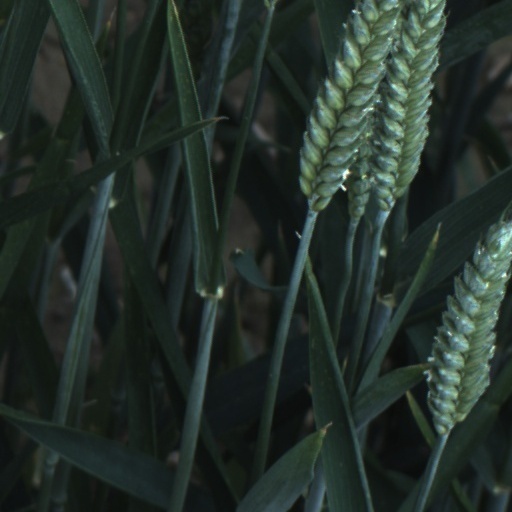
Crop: wheat